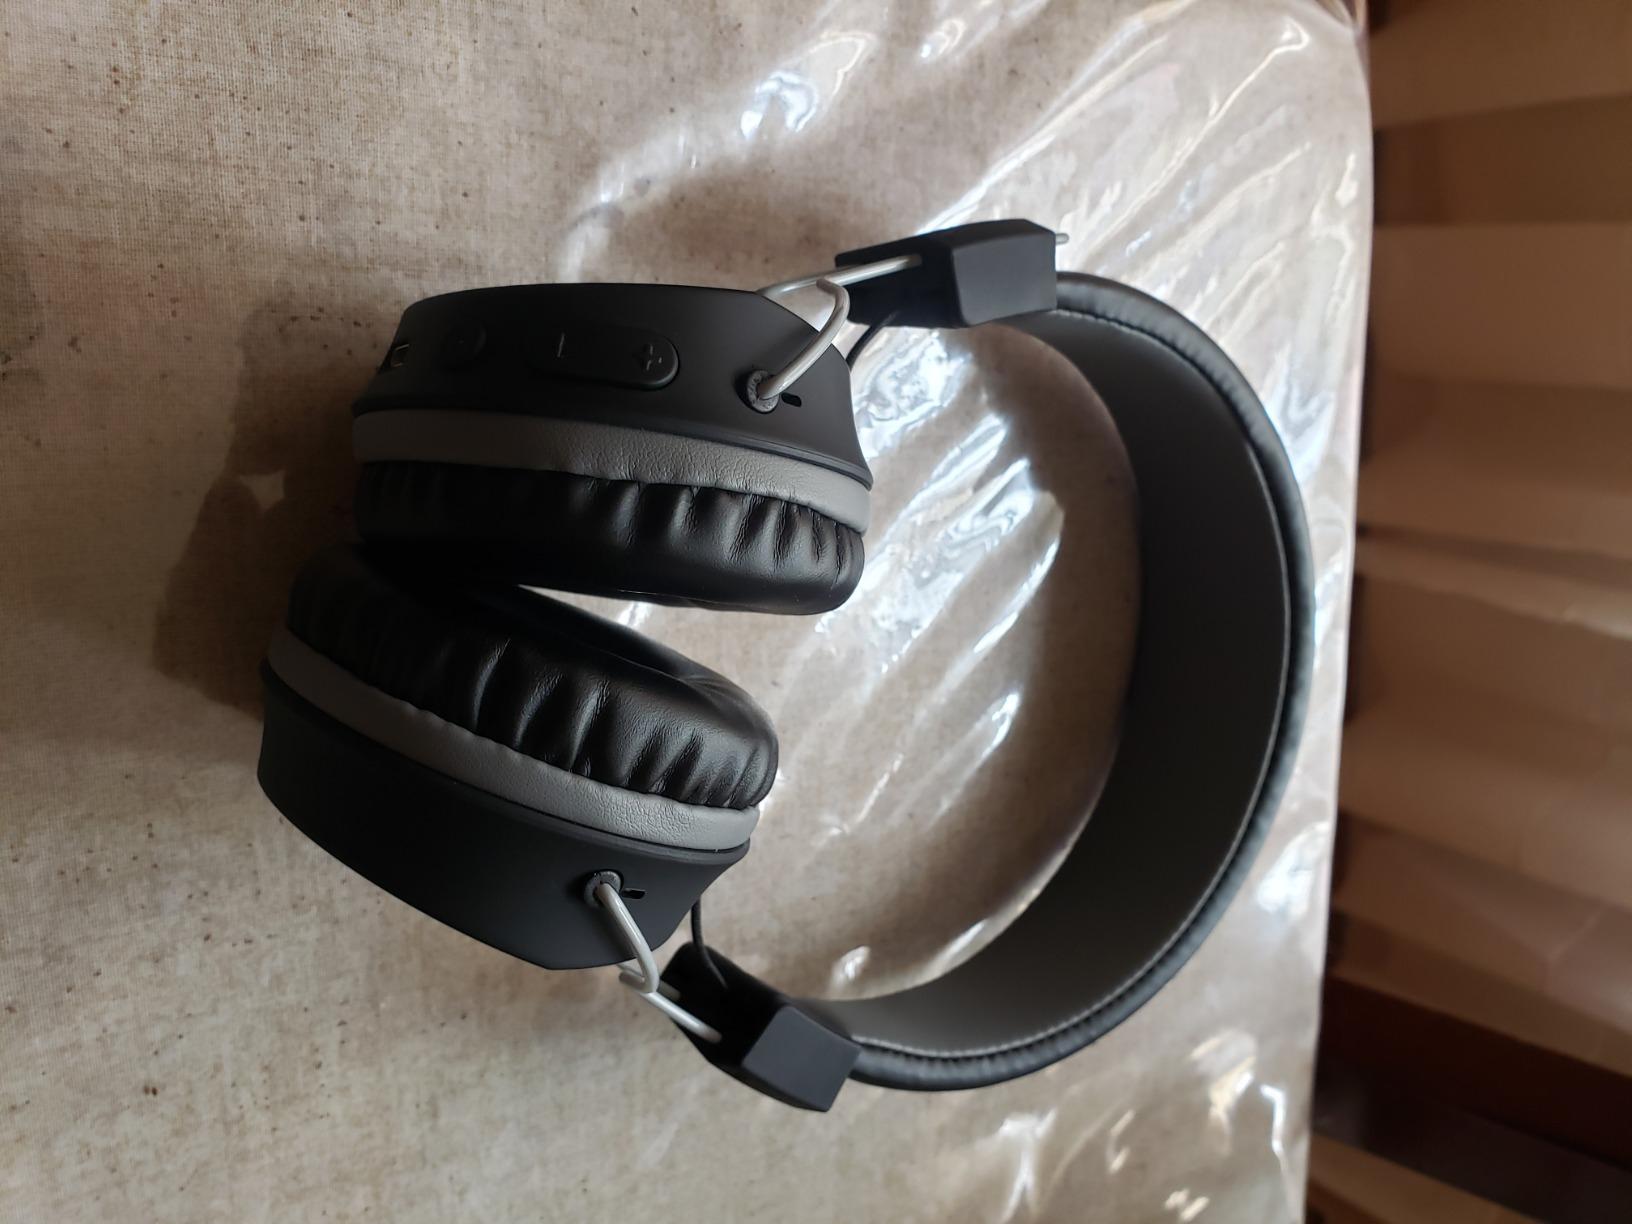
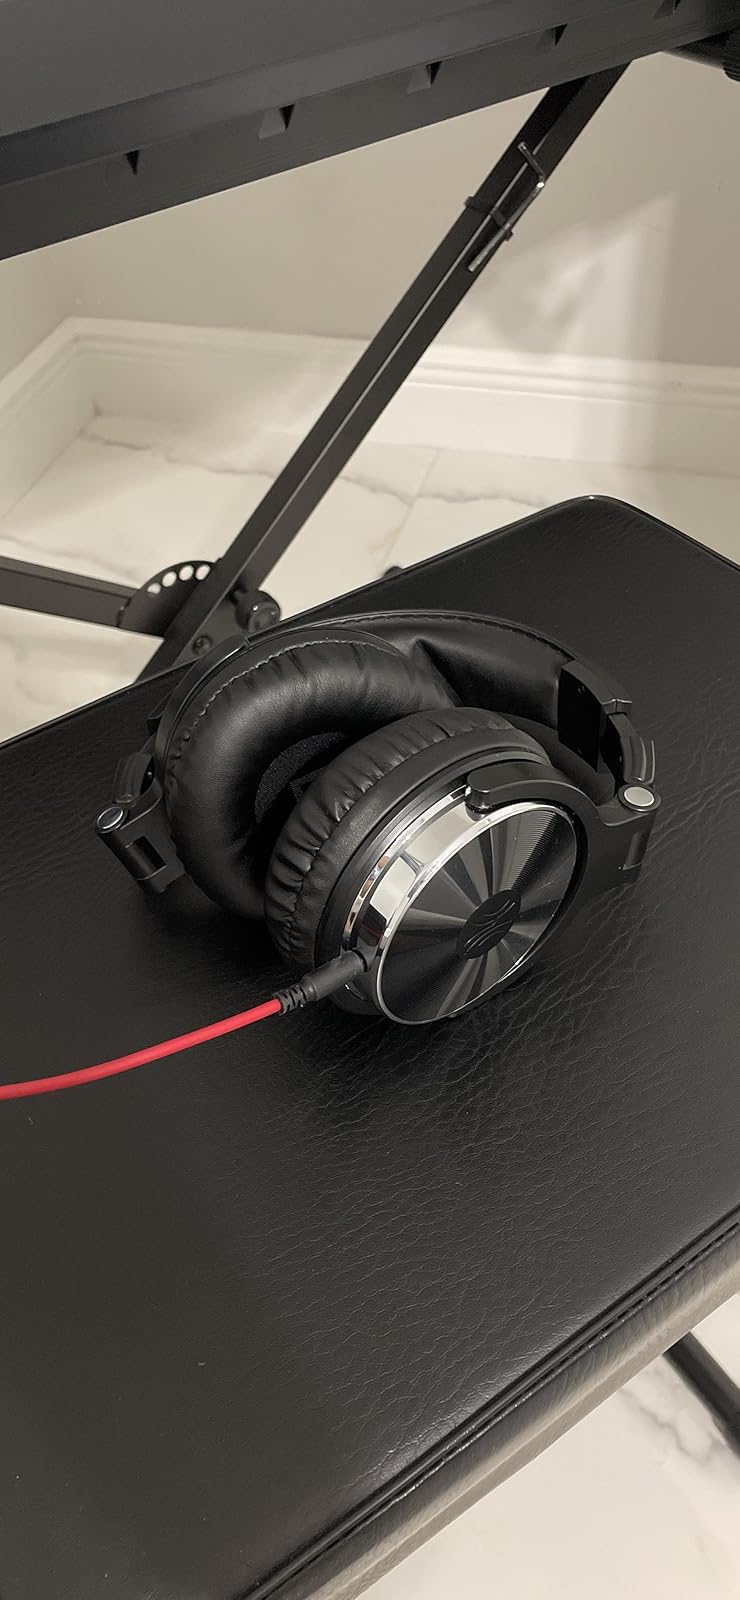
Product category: headphones
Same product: no